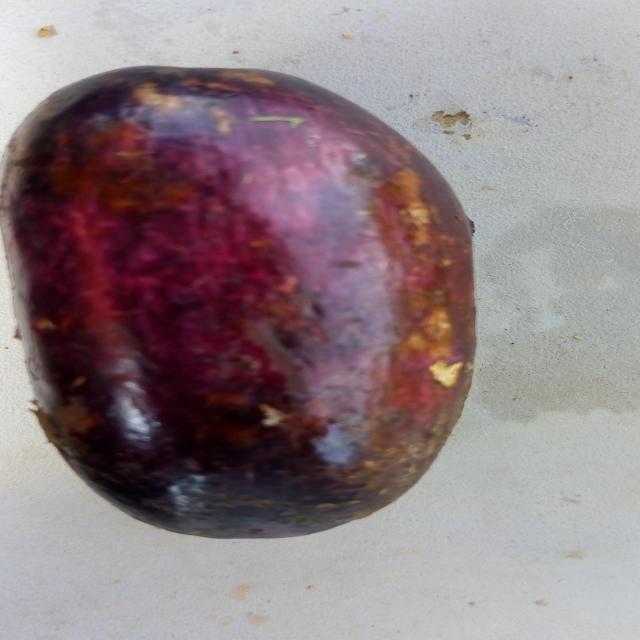
Plum grade: bruised